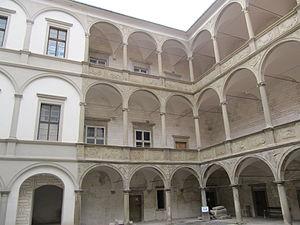
Rosice est une ville du district de Brno-Campagne, dans la région de Moravie-du-Sud, en République tchèque. Sa population s'élevait à 6 237 habitants en 2019.